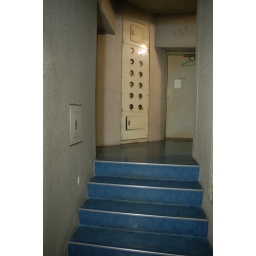
is a mixed-use residential and office tower designed by architect Kisho Kurokawa and located in Shimbashi, Tokyo, Japan.